Translink (Queensland)

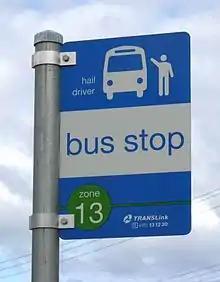
Flag-type bus stop

Paper tickets are available at train station ticket counters and fare machines, and busway and tram fare machines.